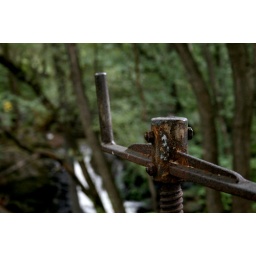
Some kind of rusty handle near a stream of water in Oslo.